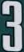
Number: 3